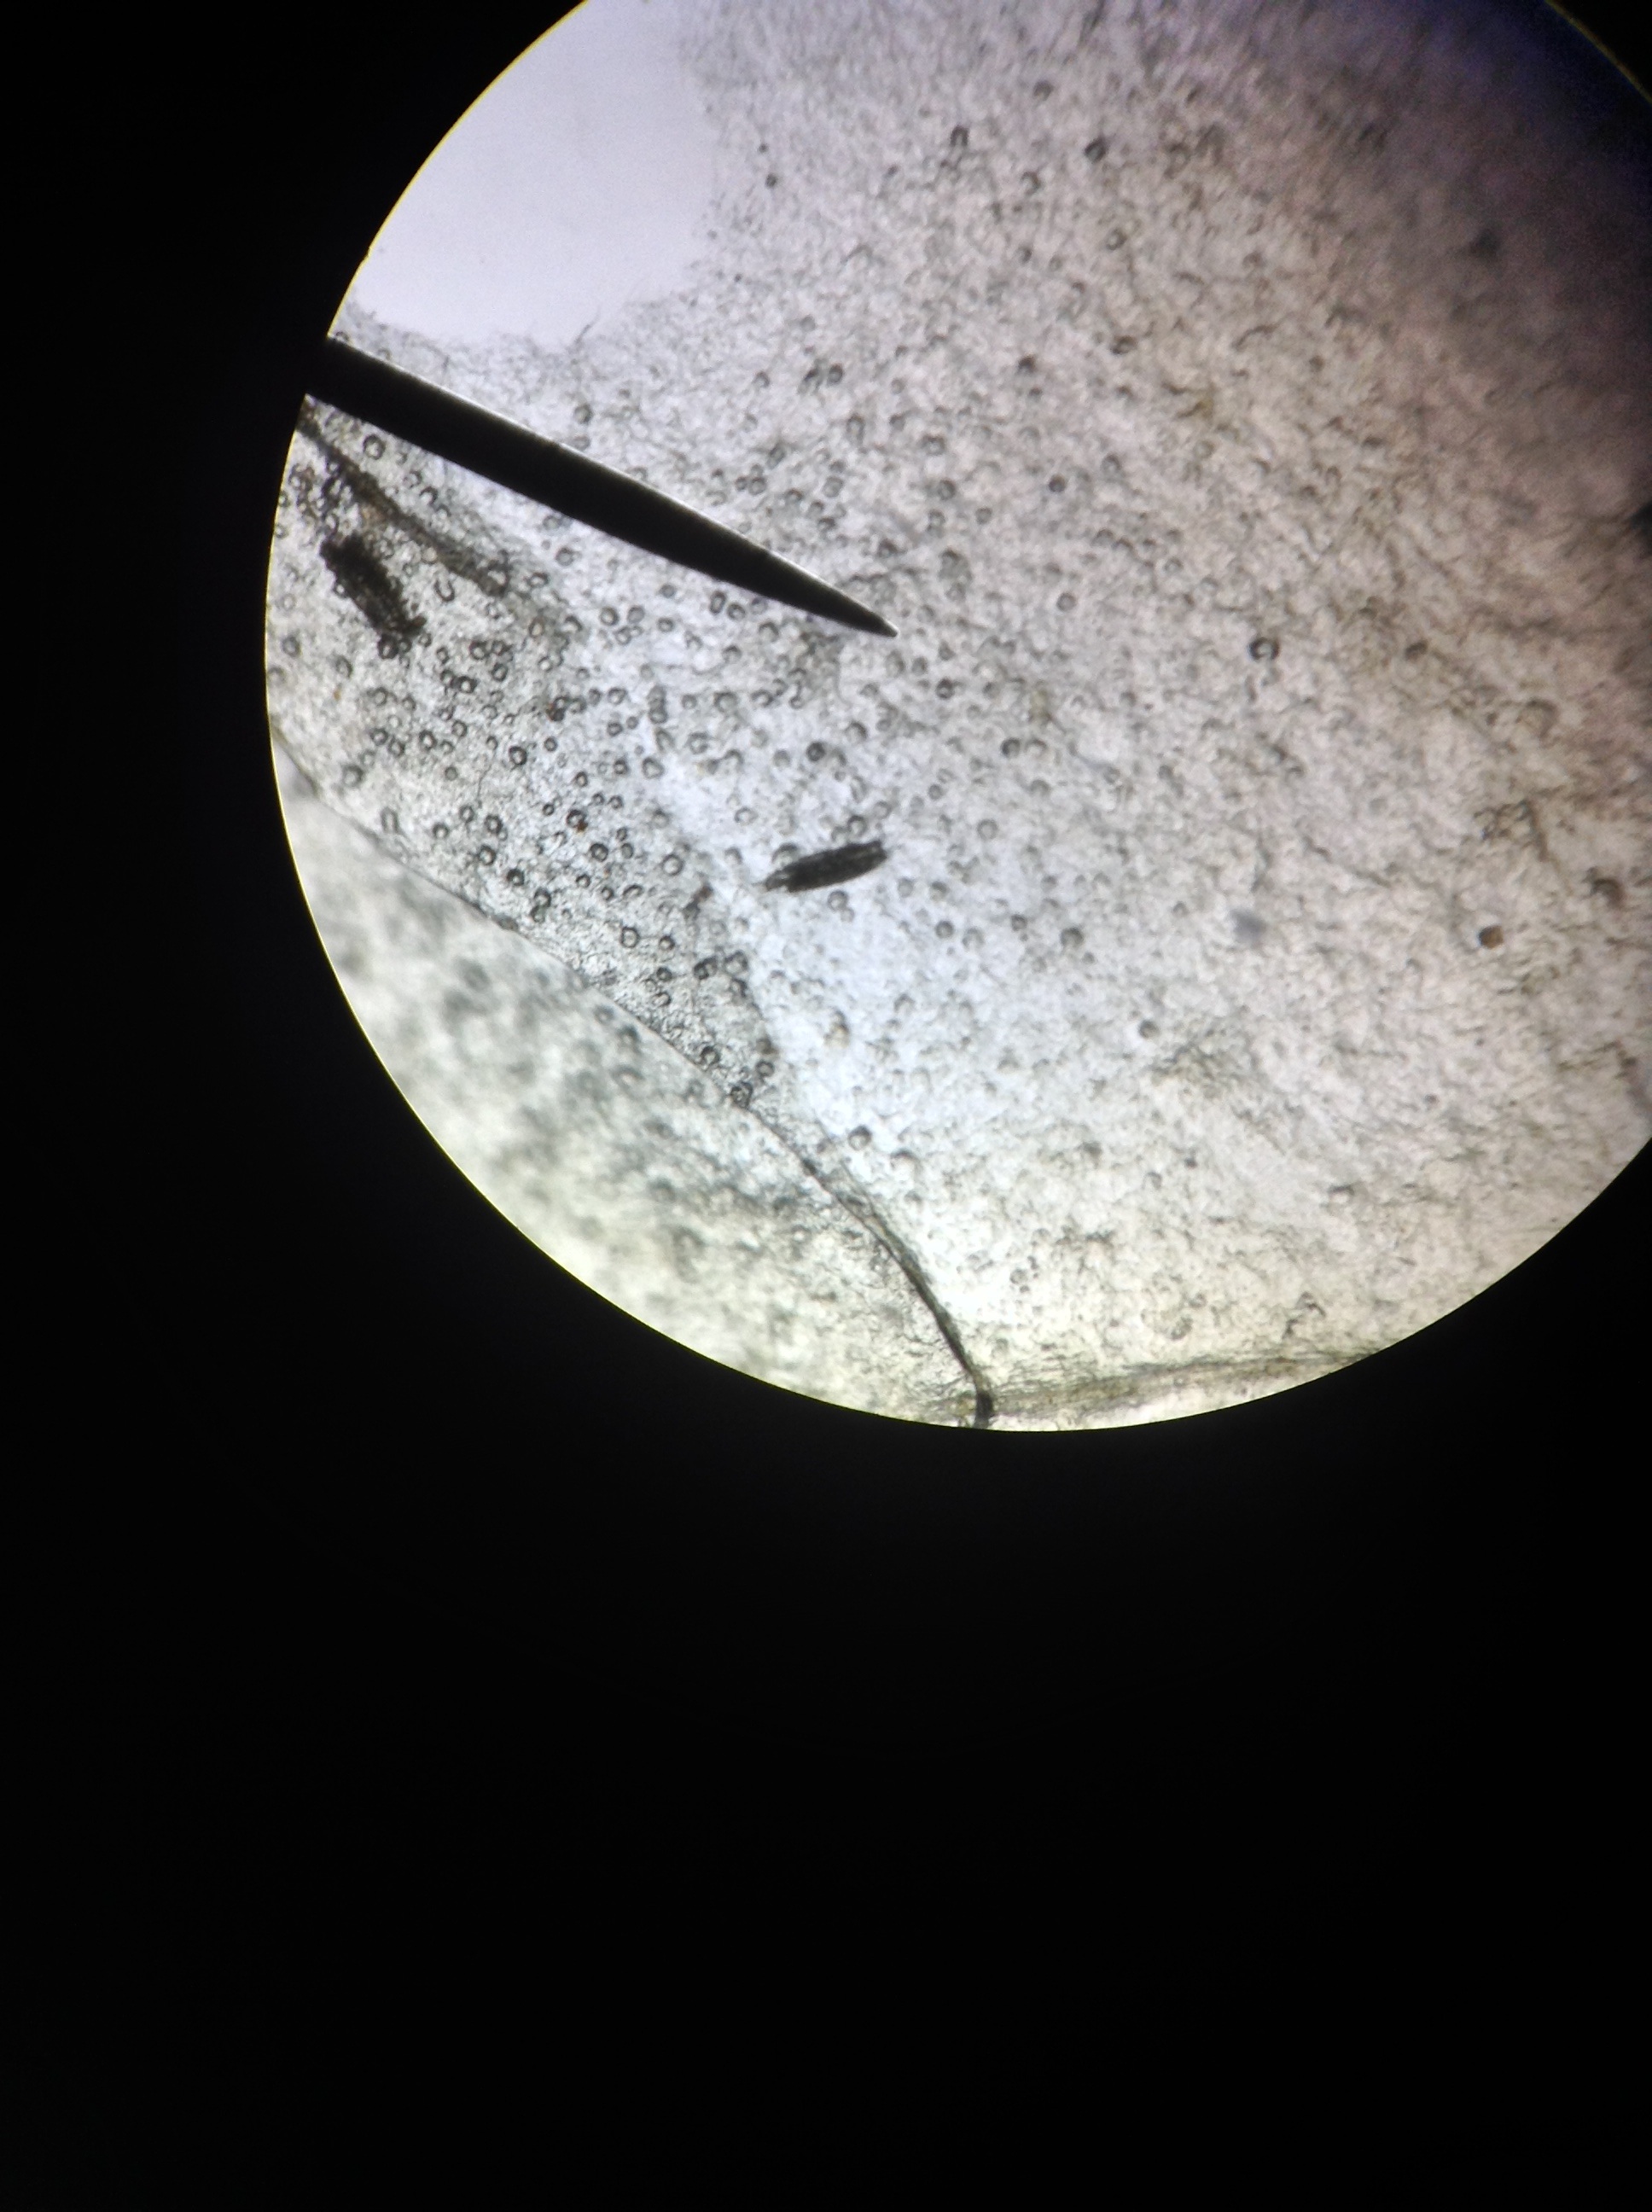
light, lighting, circle, shape, microscope, observed, microscope observation